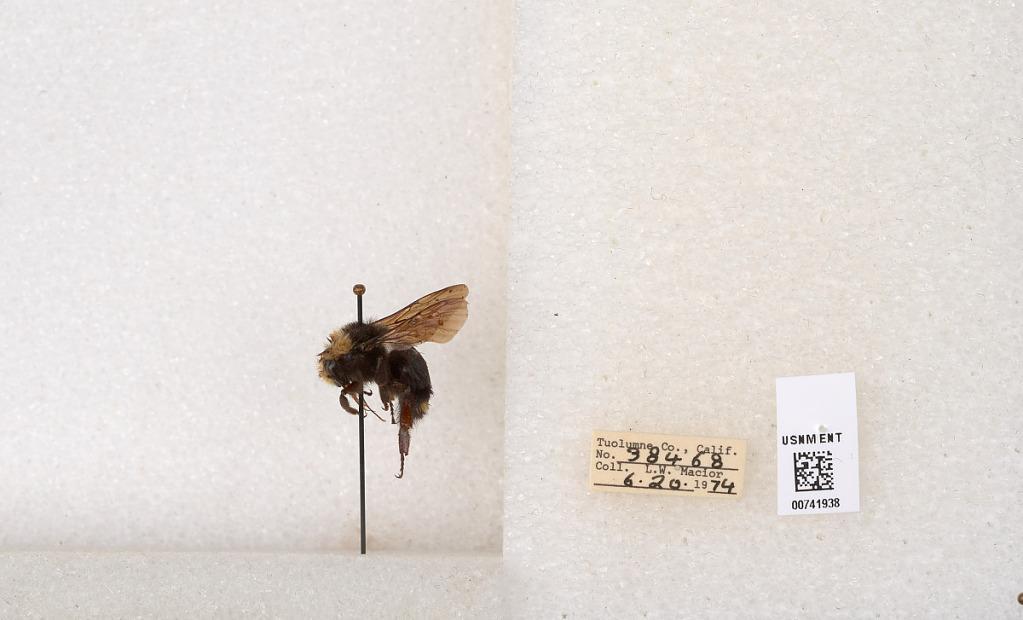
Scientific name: Bombus (Pyrobombus) vosnesenskii Radoszkowski
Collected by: L. Macior
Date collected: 1974-6-20
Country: United States
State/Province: California
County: Tuolumne
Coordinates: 37.9712, -120.228